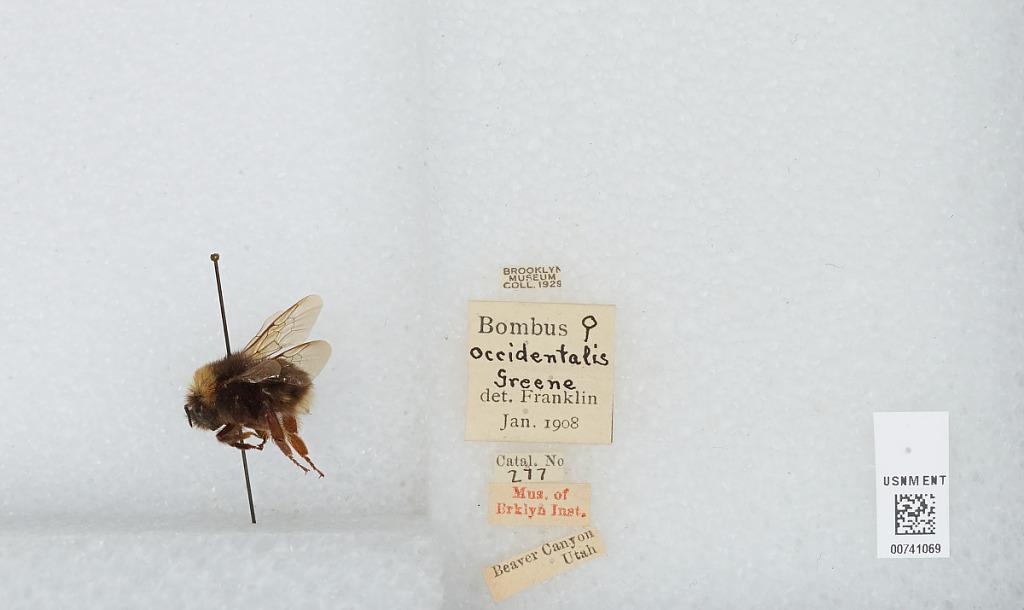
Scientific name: Bombus (Bombus) occidentalis Greene
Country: United States
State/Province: Utah
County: Beaver
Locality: Beaver Canyon
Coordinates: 38.2864, -112.444
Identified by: Franklin